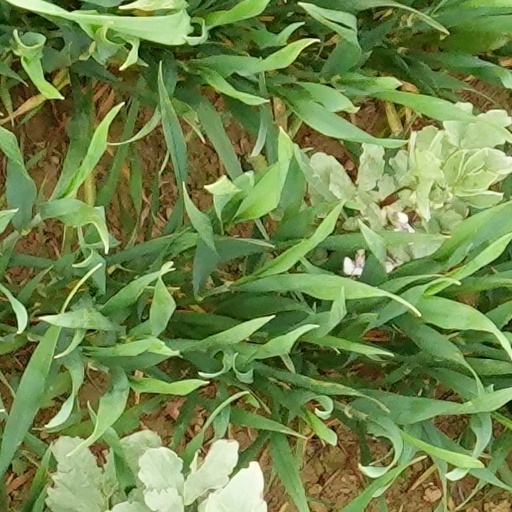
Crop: wheat